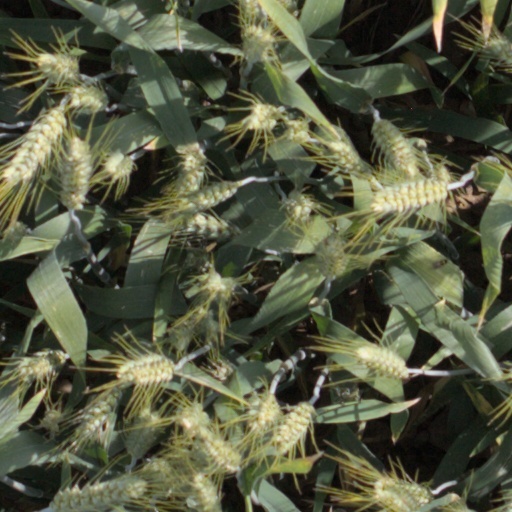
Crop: wheat